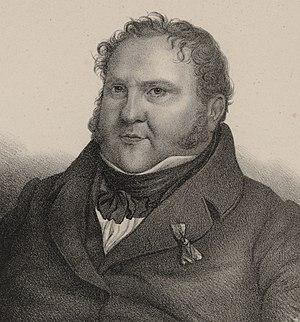
Portrait ""d'après nature"" de Frédéric Berr"
Frédéric Berr, également appelé Friedrich Berr, né le 17 avril 1794 à Mannheim et mort le 24 septembre 1838 à Paris, est un bassoniste, clarinettiste, compositeur et pédagogue allemand ayant fait toute sa carrière en France.